Henry M. Dunlap

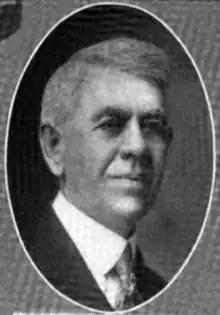

Henry Moses Dunlap (November 14, 1853 – January 8, 1938) was an American farmer, businessman, and longtime state senator of Illinois.